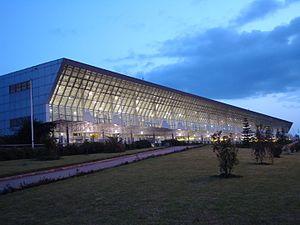
L'Éthiopie, en forme longue la république démocratique fédérale d’Éthiopie, en amharique Ītyōṗṗyā, ኢትዮጵያ et ye-Ītyōṗṗyā Fēdēralāwī Dīmōkrāsīyāwī Rīpeblīk, የኢትዮጵያ ፌዴራላዊ ዲሞክራሲያዊ ሪፐብሊክ, est un État de la Corne de l'Afrique. L'Éthiopie a des frontières communes avec l'Érythrée au nord, la Somalie à l'est-sud-est, le Soudan au nord-ouest, le Soudan du Sud à l'ouest-sud-ouest, le Kenya au sud et la république de Djibouti au nord-est. Depuis l'indépendance de l'Érythrée en 1993, l'Éthiopie n'a plus d'accès à la mer.
LAM - Mozambique Airlines, S.A. est la principale compagnie aérienne du Mozambique. Créée en 1980, LAM succède à la DETA, une compagnie aérienne coloniale portugaise créée en 1936.
L'aéroport d'Addis-Abeba Bole est l'aéroport international desservant Addis-Abeba en Éthiopie. Situé dans le district de Bole de la capitale, à moins de 10 km au sud-est du centre-ville, il était initialement dénommé « aéroport international Hailé Sélassié Iᵉʳ ».
Addis-Abeba [adis‿abɛba], est la capitale de l'Éthiopie. Cette ville d'une superficie de 526,47 km² et peuplée de plus de trois millions d'habitants accueille depuis 1963 le siège de l'Union africaine.